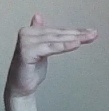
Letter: khaa